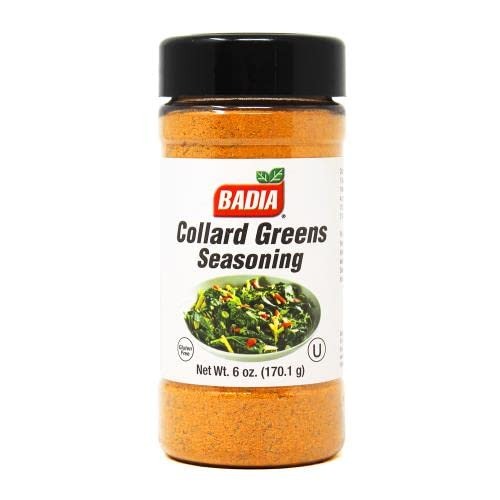
Item Name: Badia Collard Greens Seasoning, 6 oz_AB
Value: 6.0
Unit: Ounce

Price: 10.155